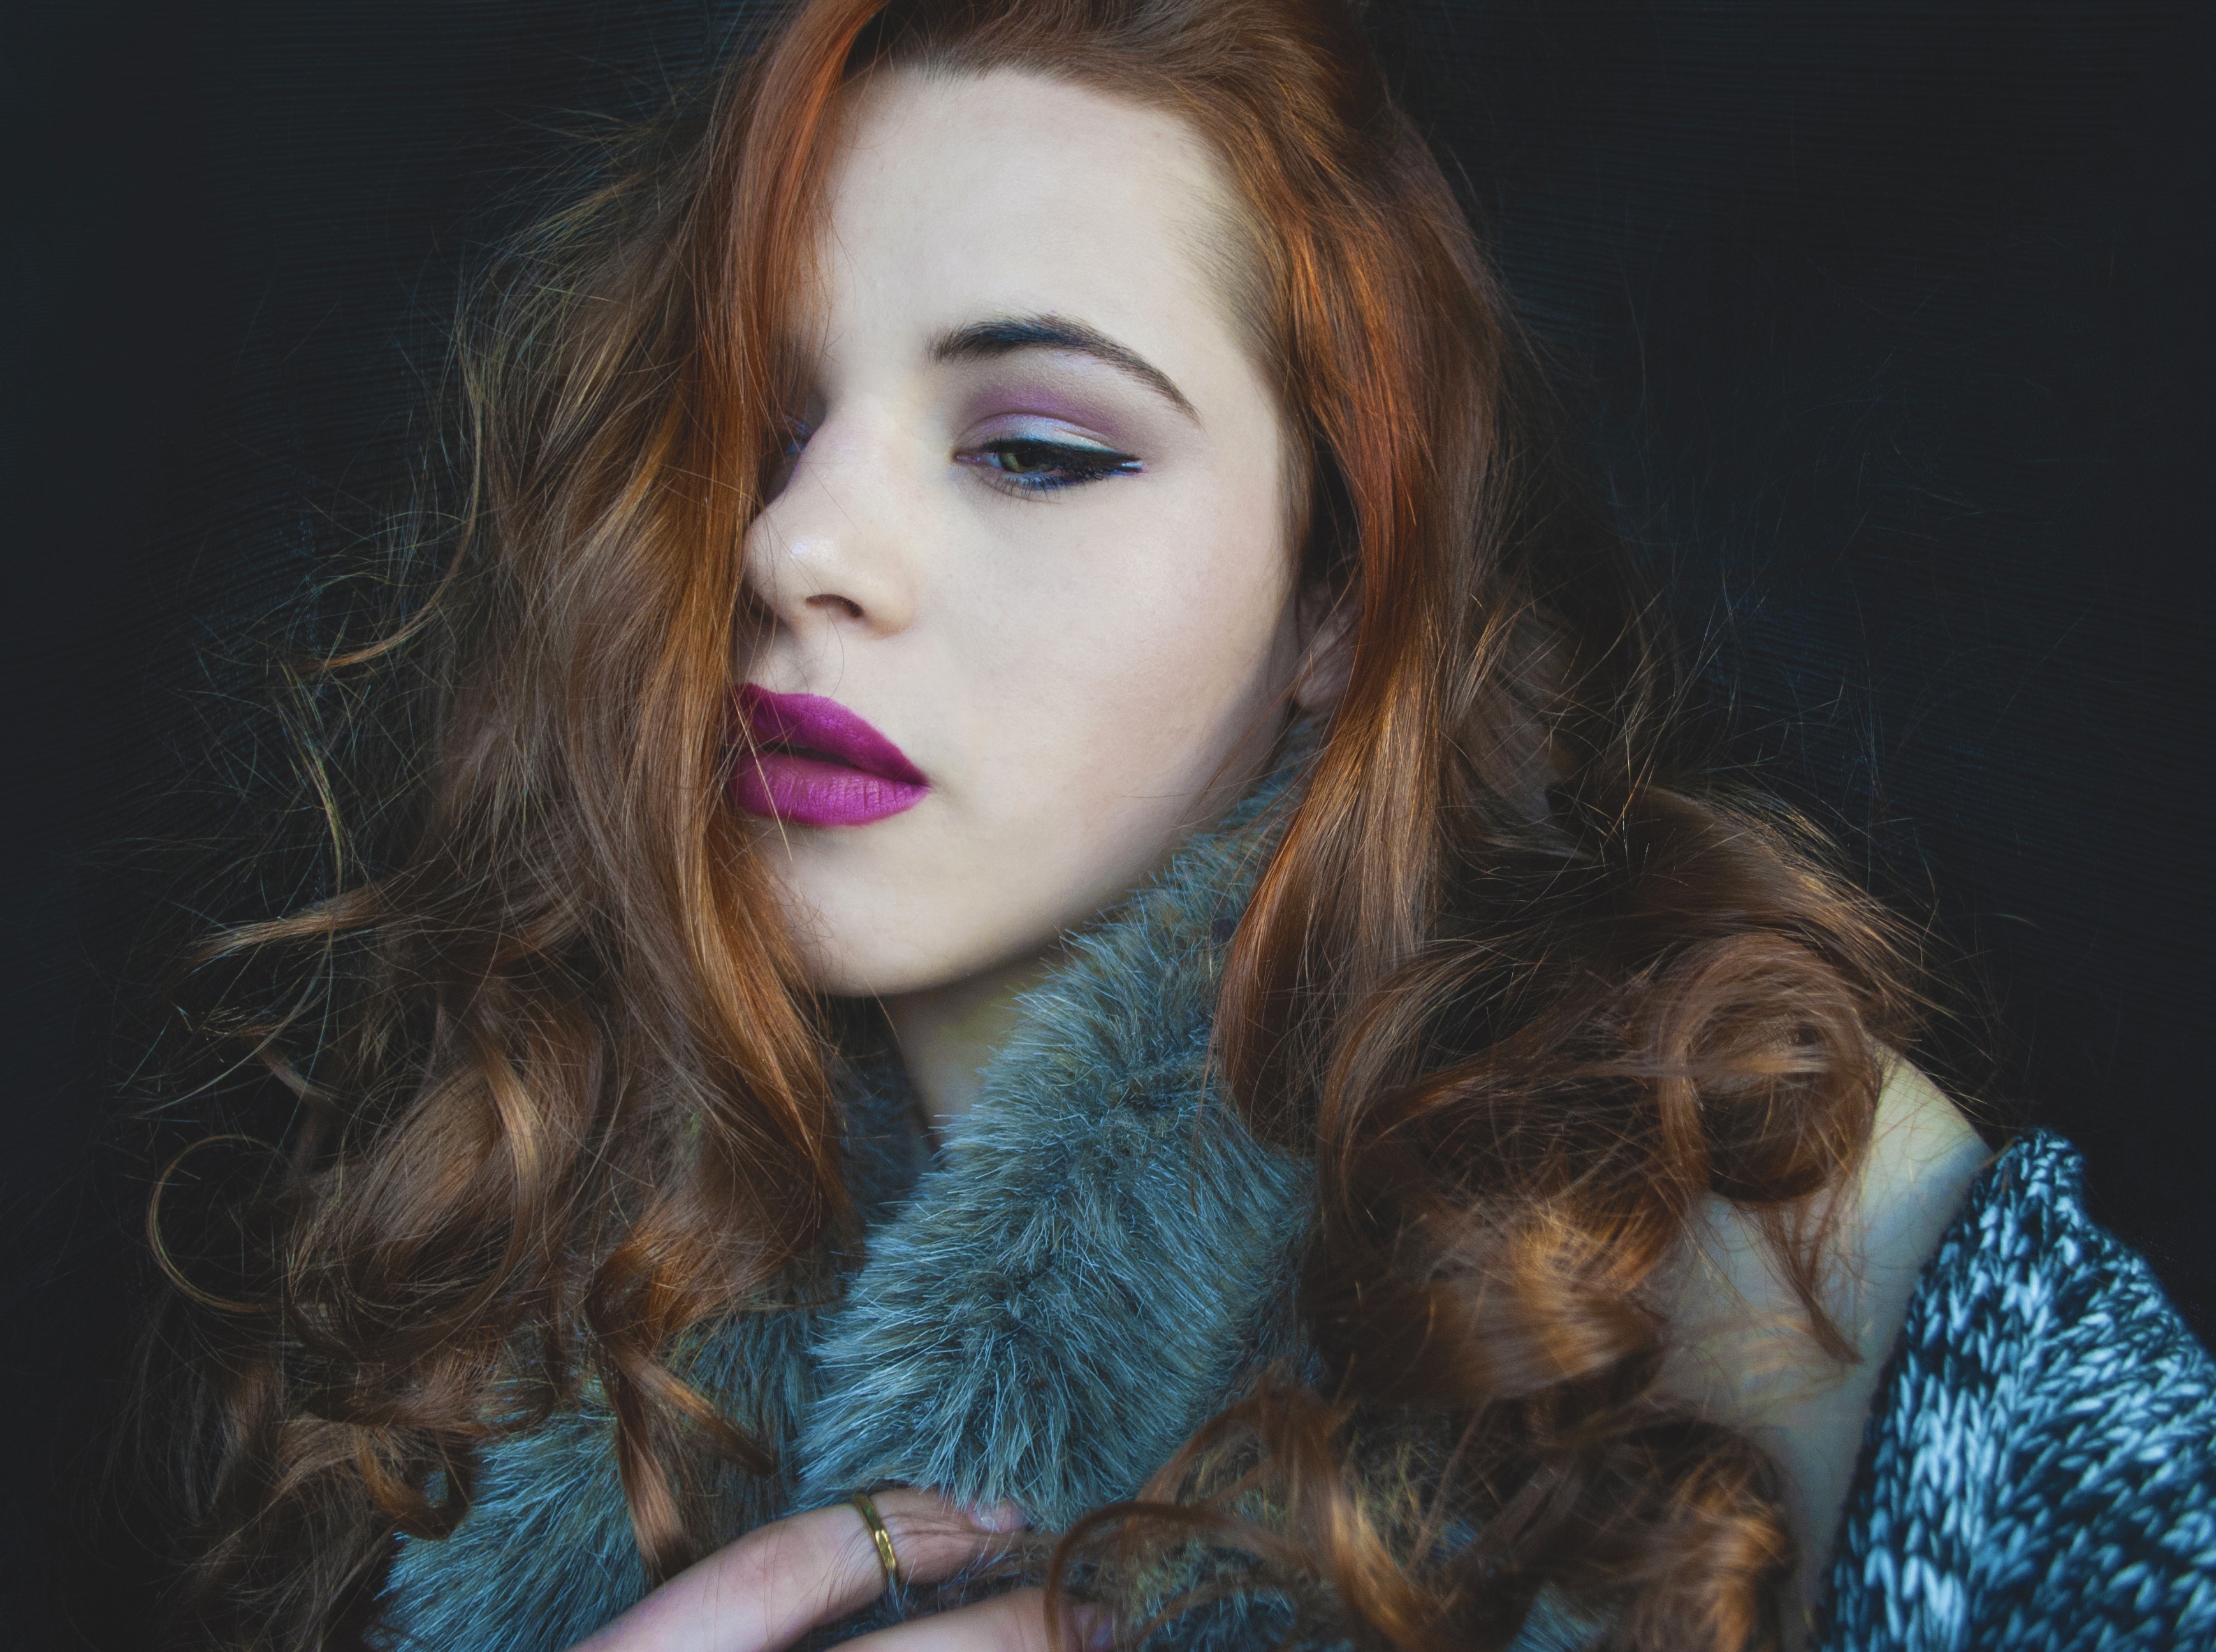
girl, woman, hair, white, photography, cute, female, singer, fur, portrait, model, young, fashion, blue, lady, lip, hairstyle, makeup, long hair, make up, close up, caucasian, face, nose, eyes, eye, head, lips, beauty, beautiful, sexy, attractive, glamour, sensuality, photo shoot, woman face, beautiful woman face, brown hair, women face, face woman, curled hair, portrait photography, supermodel